Anas Alam Faizli

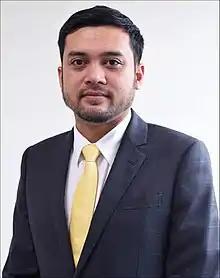

Anas Alam Faizli, known as Anas, is one of the most prominent leaders in the COVID-19 vaccination program in Malaysia, a Malaysian healthcare and pharmaceutical business leader, a construction and oil and gas professional, and an author. He also co-founded several non-governmental organisations and an economic research think tank. His book, "Rich Malaysia, Poor Malaysians" ("Malaysia Kaya, Rakyat Miskin"), is a bestseller in Malaysia.